Single and Married

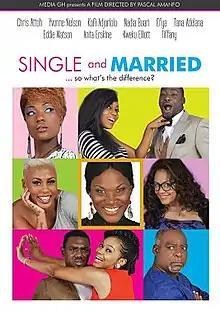
Theatrical release poster

Single and Married is a 2012 Ghanaian Nigerian romantic blue comedy film, produced by Yvonne Nelson and directed by Pascal Amanfo. It stars Yvonne Nelson, Chris Attoh, Nadia Buari, Tana Adelana, Kofi Adjorlolo, Eddie Watson and Jane 'Efya' Awindor. The film "centres on the drama, the intrigue and the dirty little secrets of three male friends, their sex lives, being single or married, and all the in-betweens".